Funk

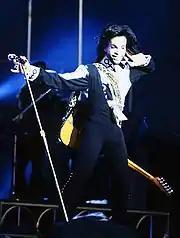
Prince was an influential multi-instrumentalist, bandleader, singer and songwriter.

The 1970s were the era of highest mainstream visibility for funk music. In addition to Parliament Funkadelic, artists like Sly and the Family Stone, Rufus & Chaka Khan, Bootsy's Rubber Band, the Isley Brothers, Ohio Players, Con Funk Shun, Kool and the Gang, the Bar-Kays, Commodores, Roy Ayers, Curtis Mayfield, and Stevie Wonder, among others, got radio play. Disco music owed a great deal to funk. Many early disco songs and performers came directly from funk-oriented backgrounds. Some disco music hits, such as all of Barry White's hits, "Kung Fu Fighting" by Biddu and Carl Douglas, Donna Summer's "Love To Love You Baby", Diana Ross' "Love Hangover", KC and the Sunshine Band's "I'm Your Boogie Man", "I'm Every Woman" by Chaka Khan (also known as the Queen of Funk), and Chic's "Le Freak" conspicuously include riffs and rhythms derived from funk. In 1976, Rose Royce scored a number-one hit with a purely dance-funk record, "Car Wash". Even with the arrival of disco, funk became increasingly popular well into the early 1980s.